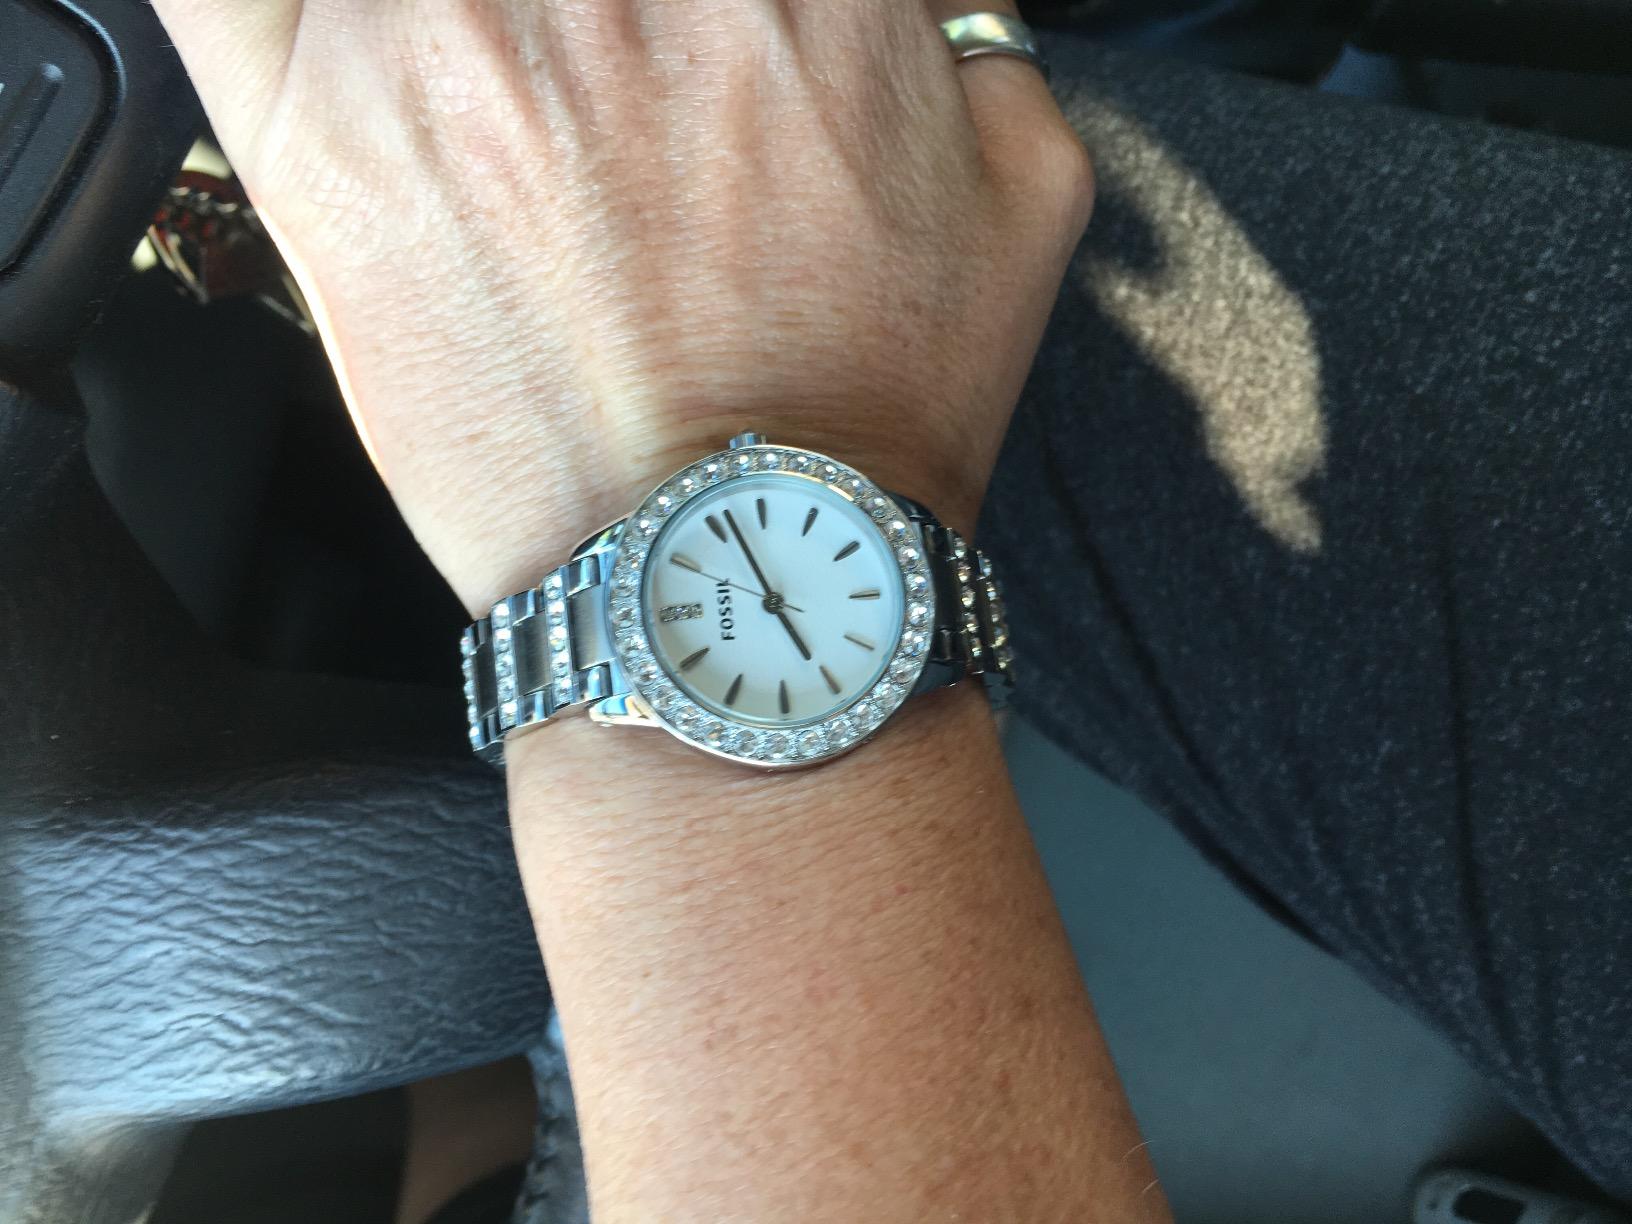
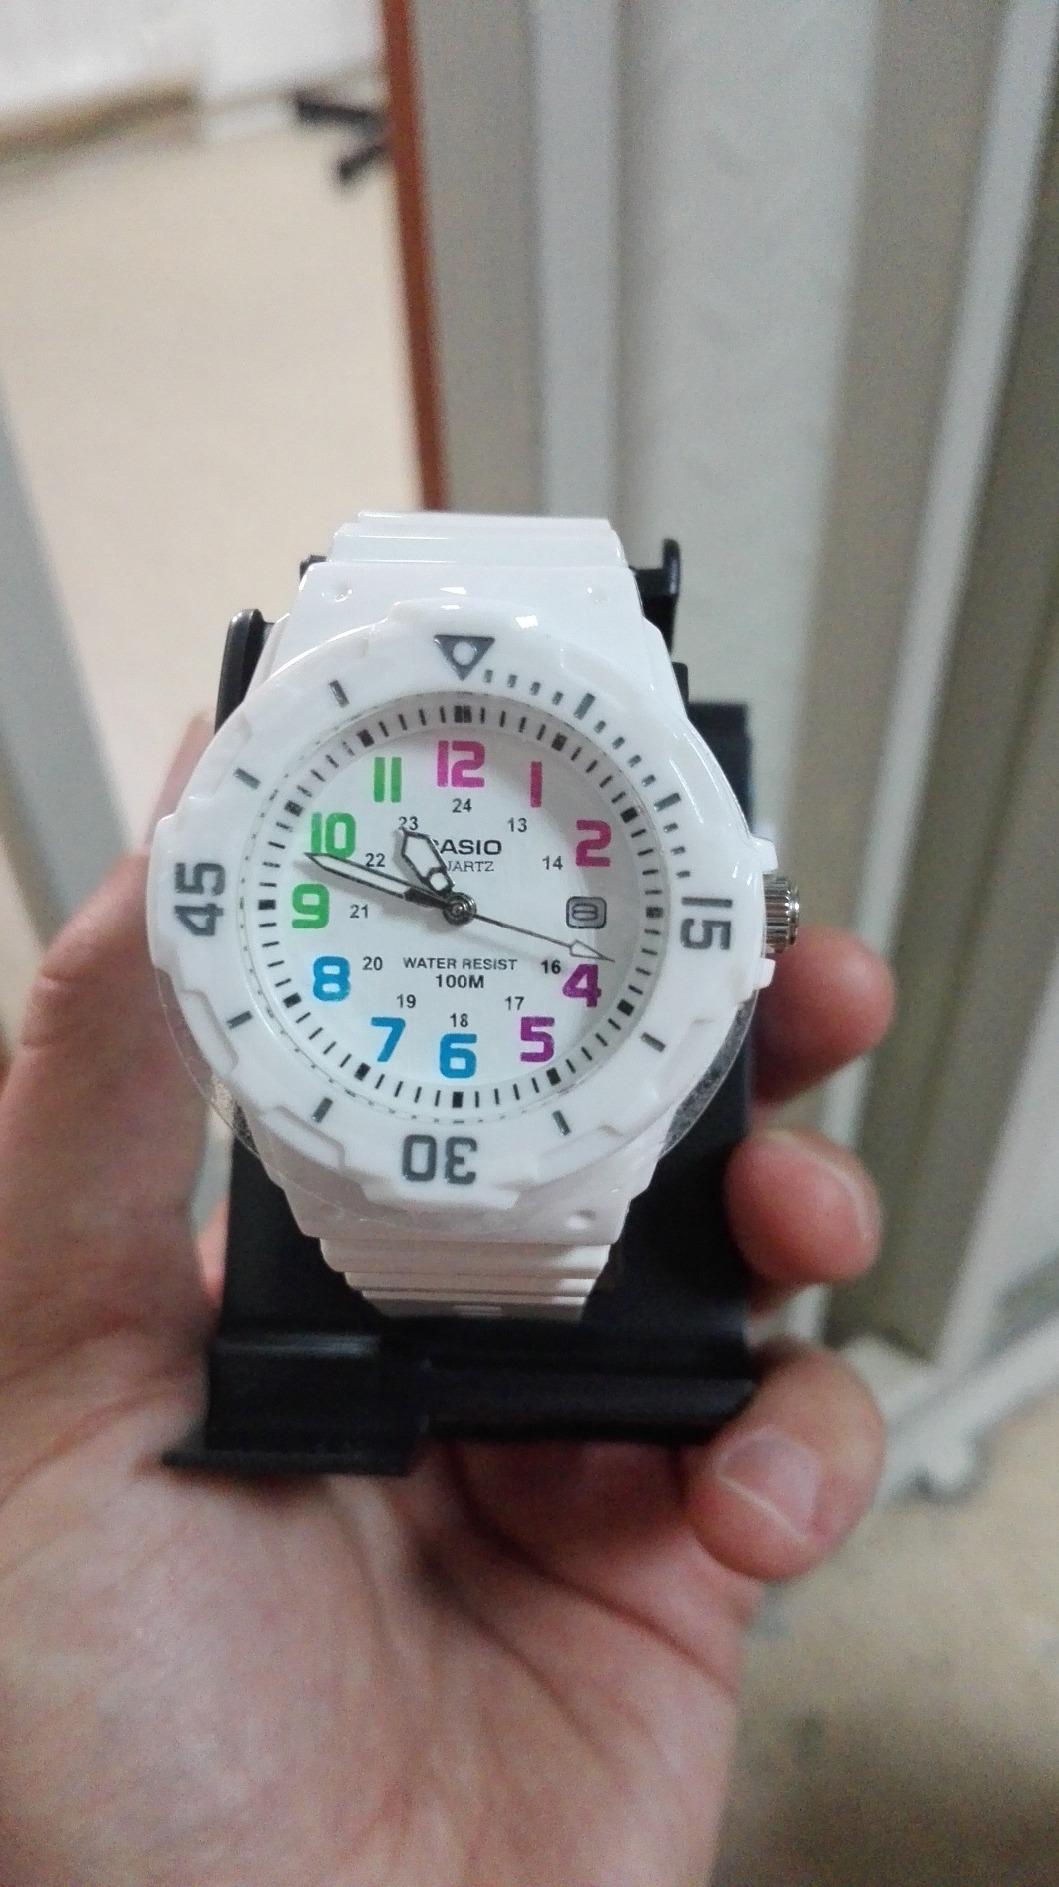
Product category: accessories_watch
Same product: no